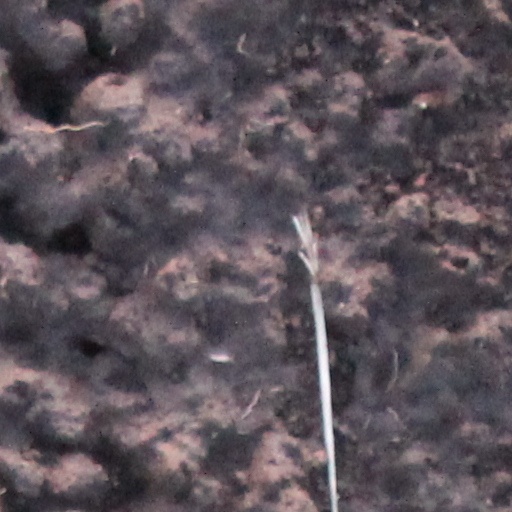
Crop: wheat